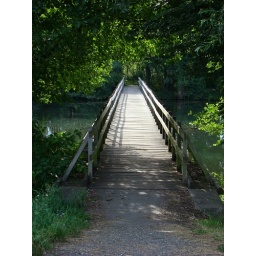
bridge over still water